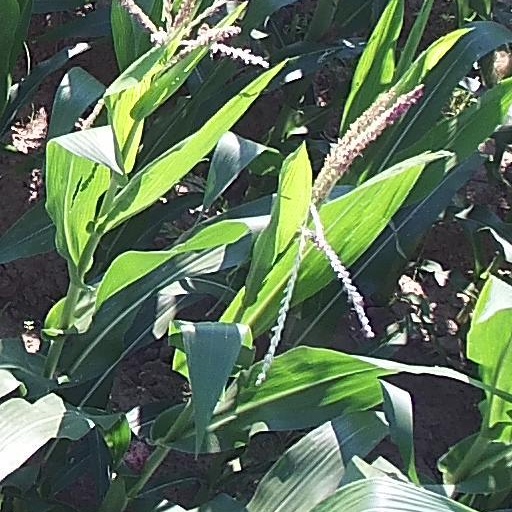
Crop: maize; corn